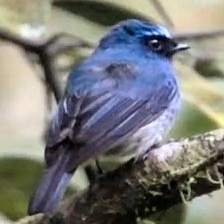
Species: INDIGO FLYCATCHER
Scientific name: EUMYIAS INDIGO